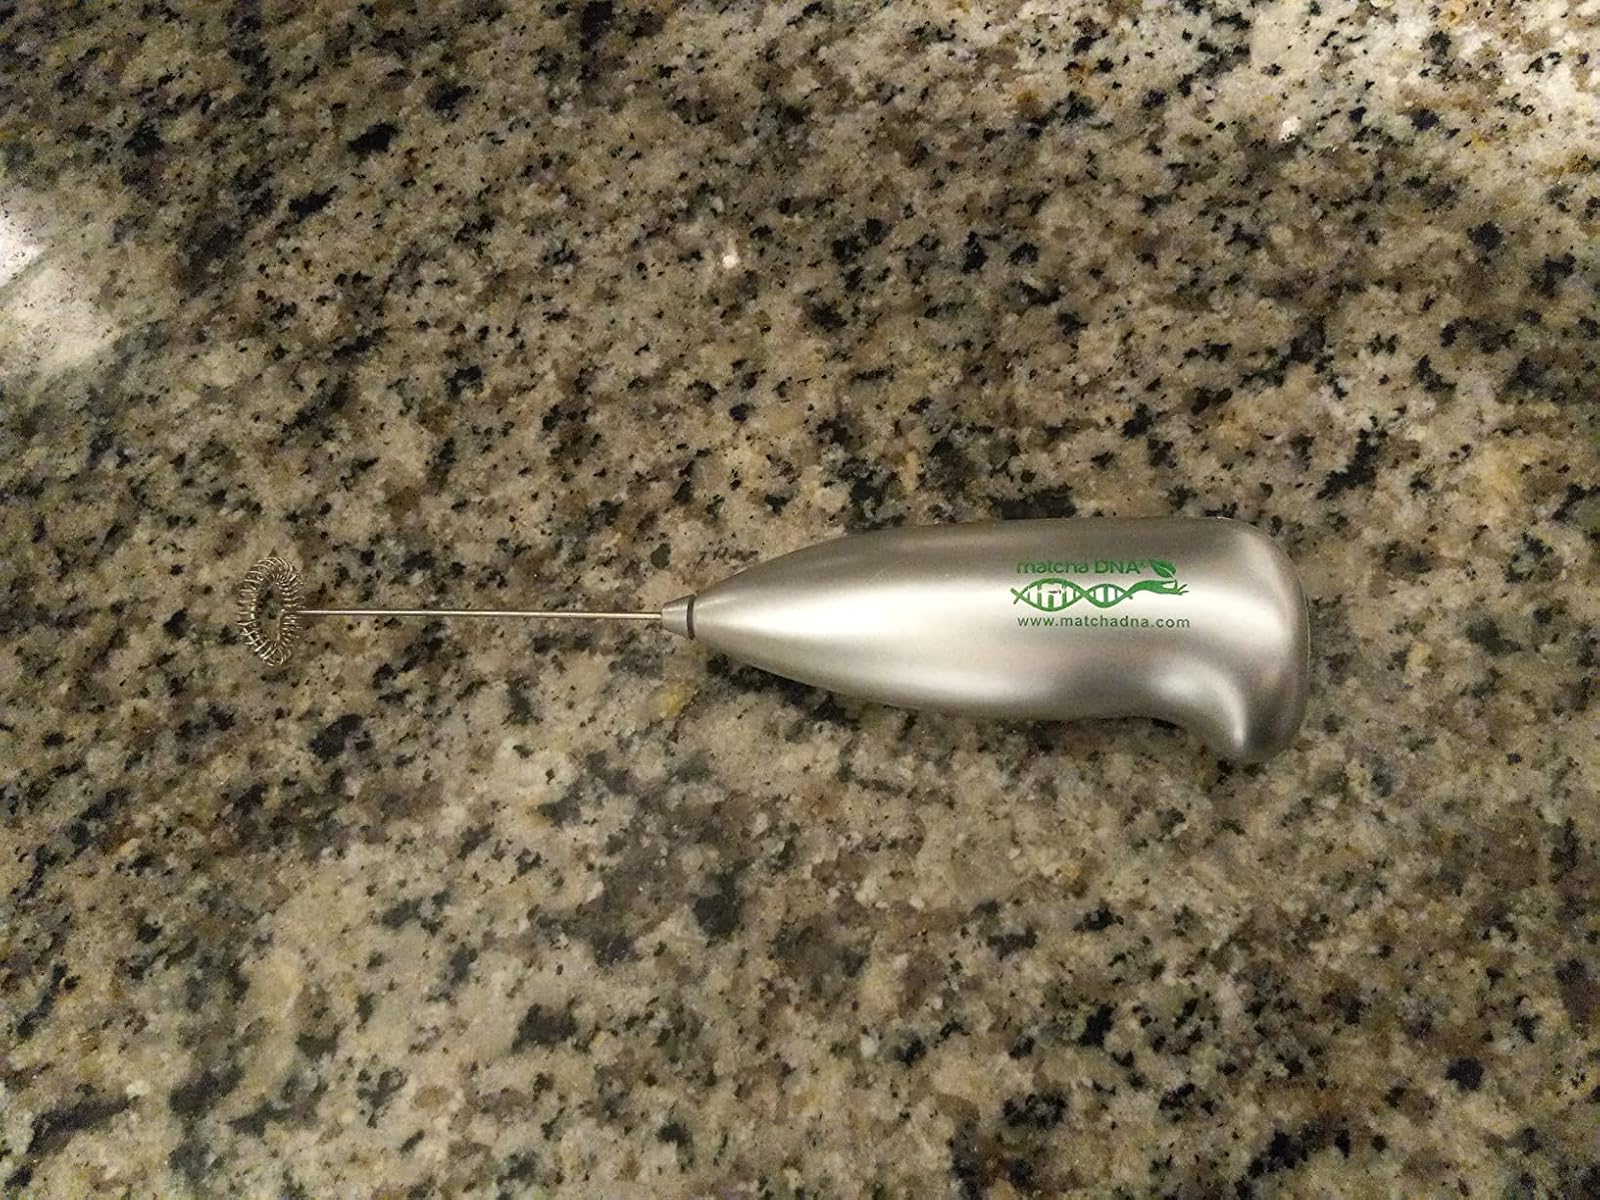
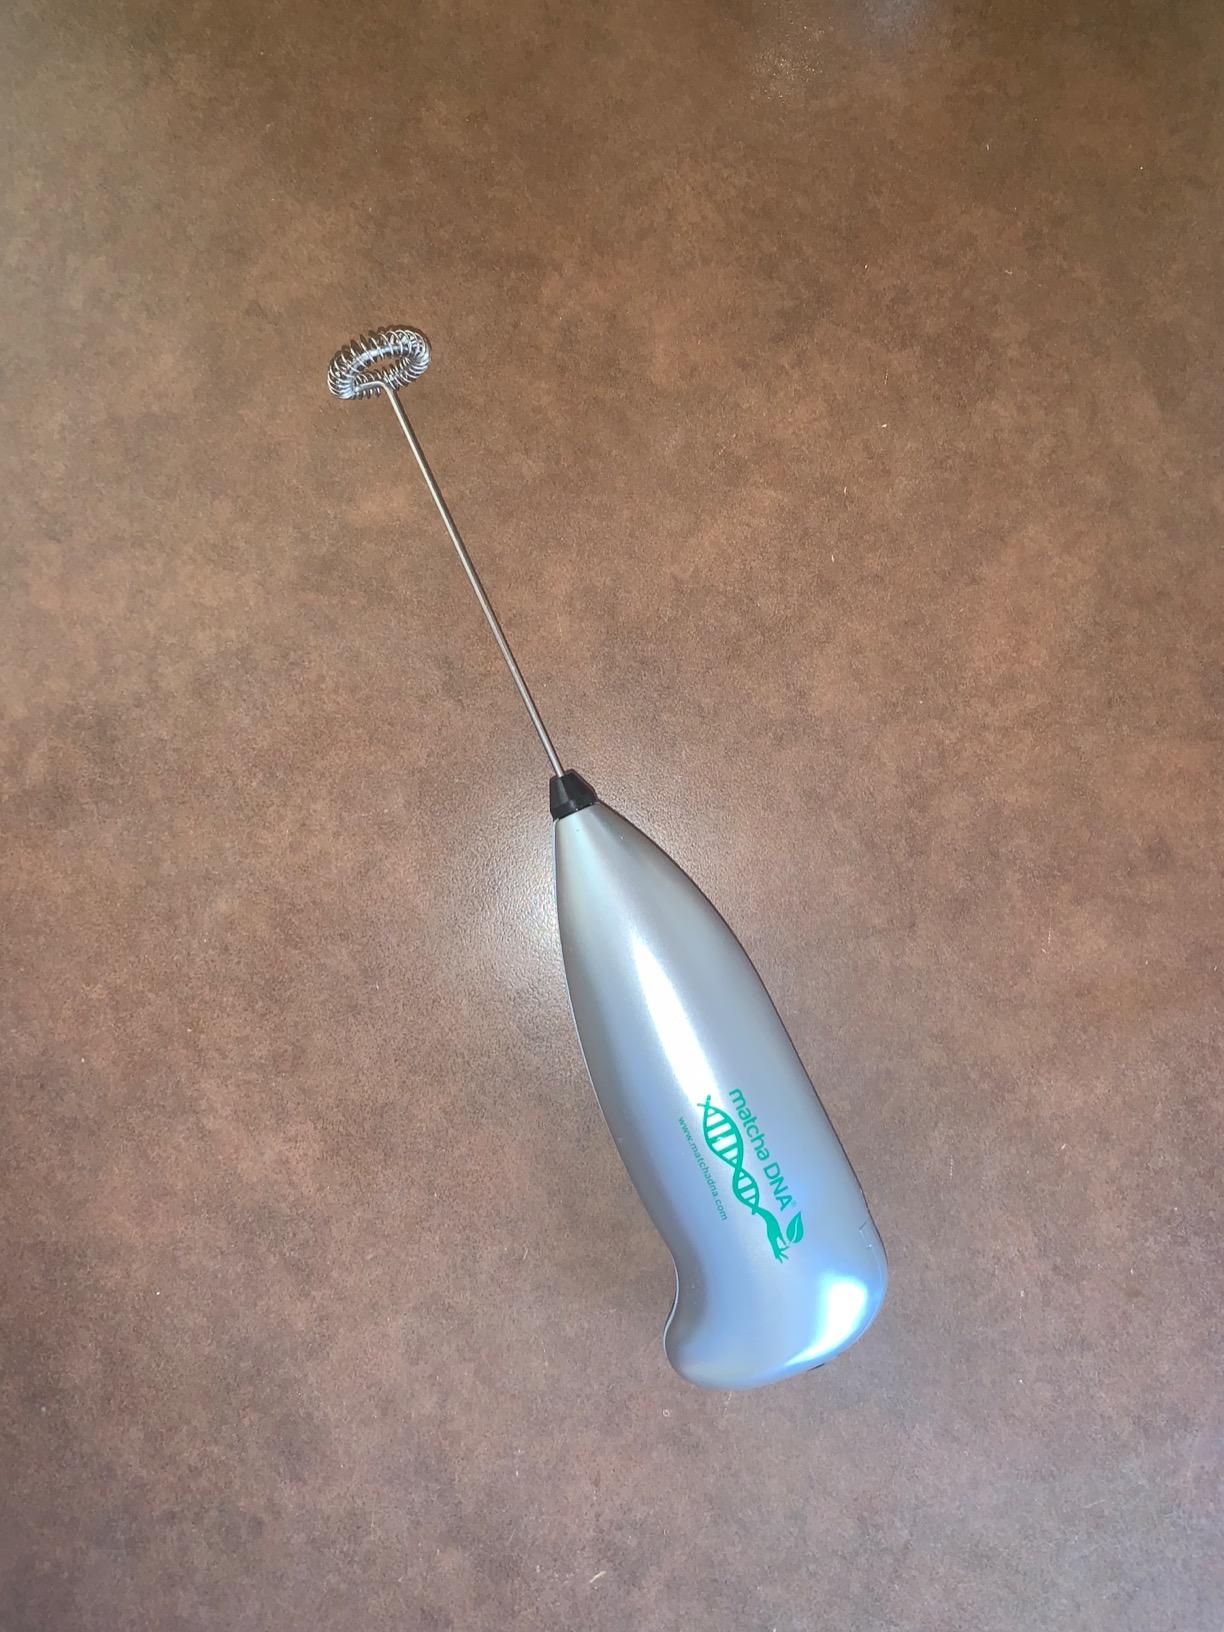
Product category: items_mixer
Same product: yes